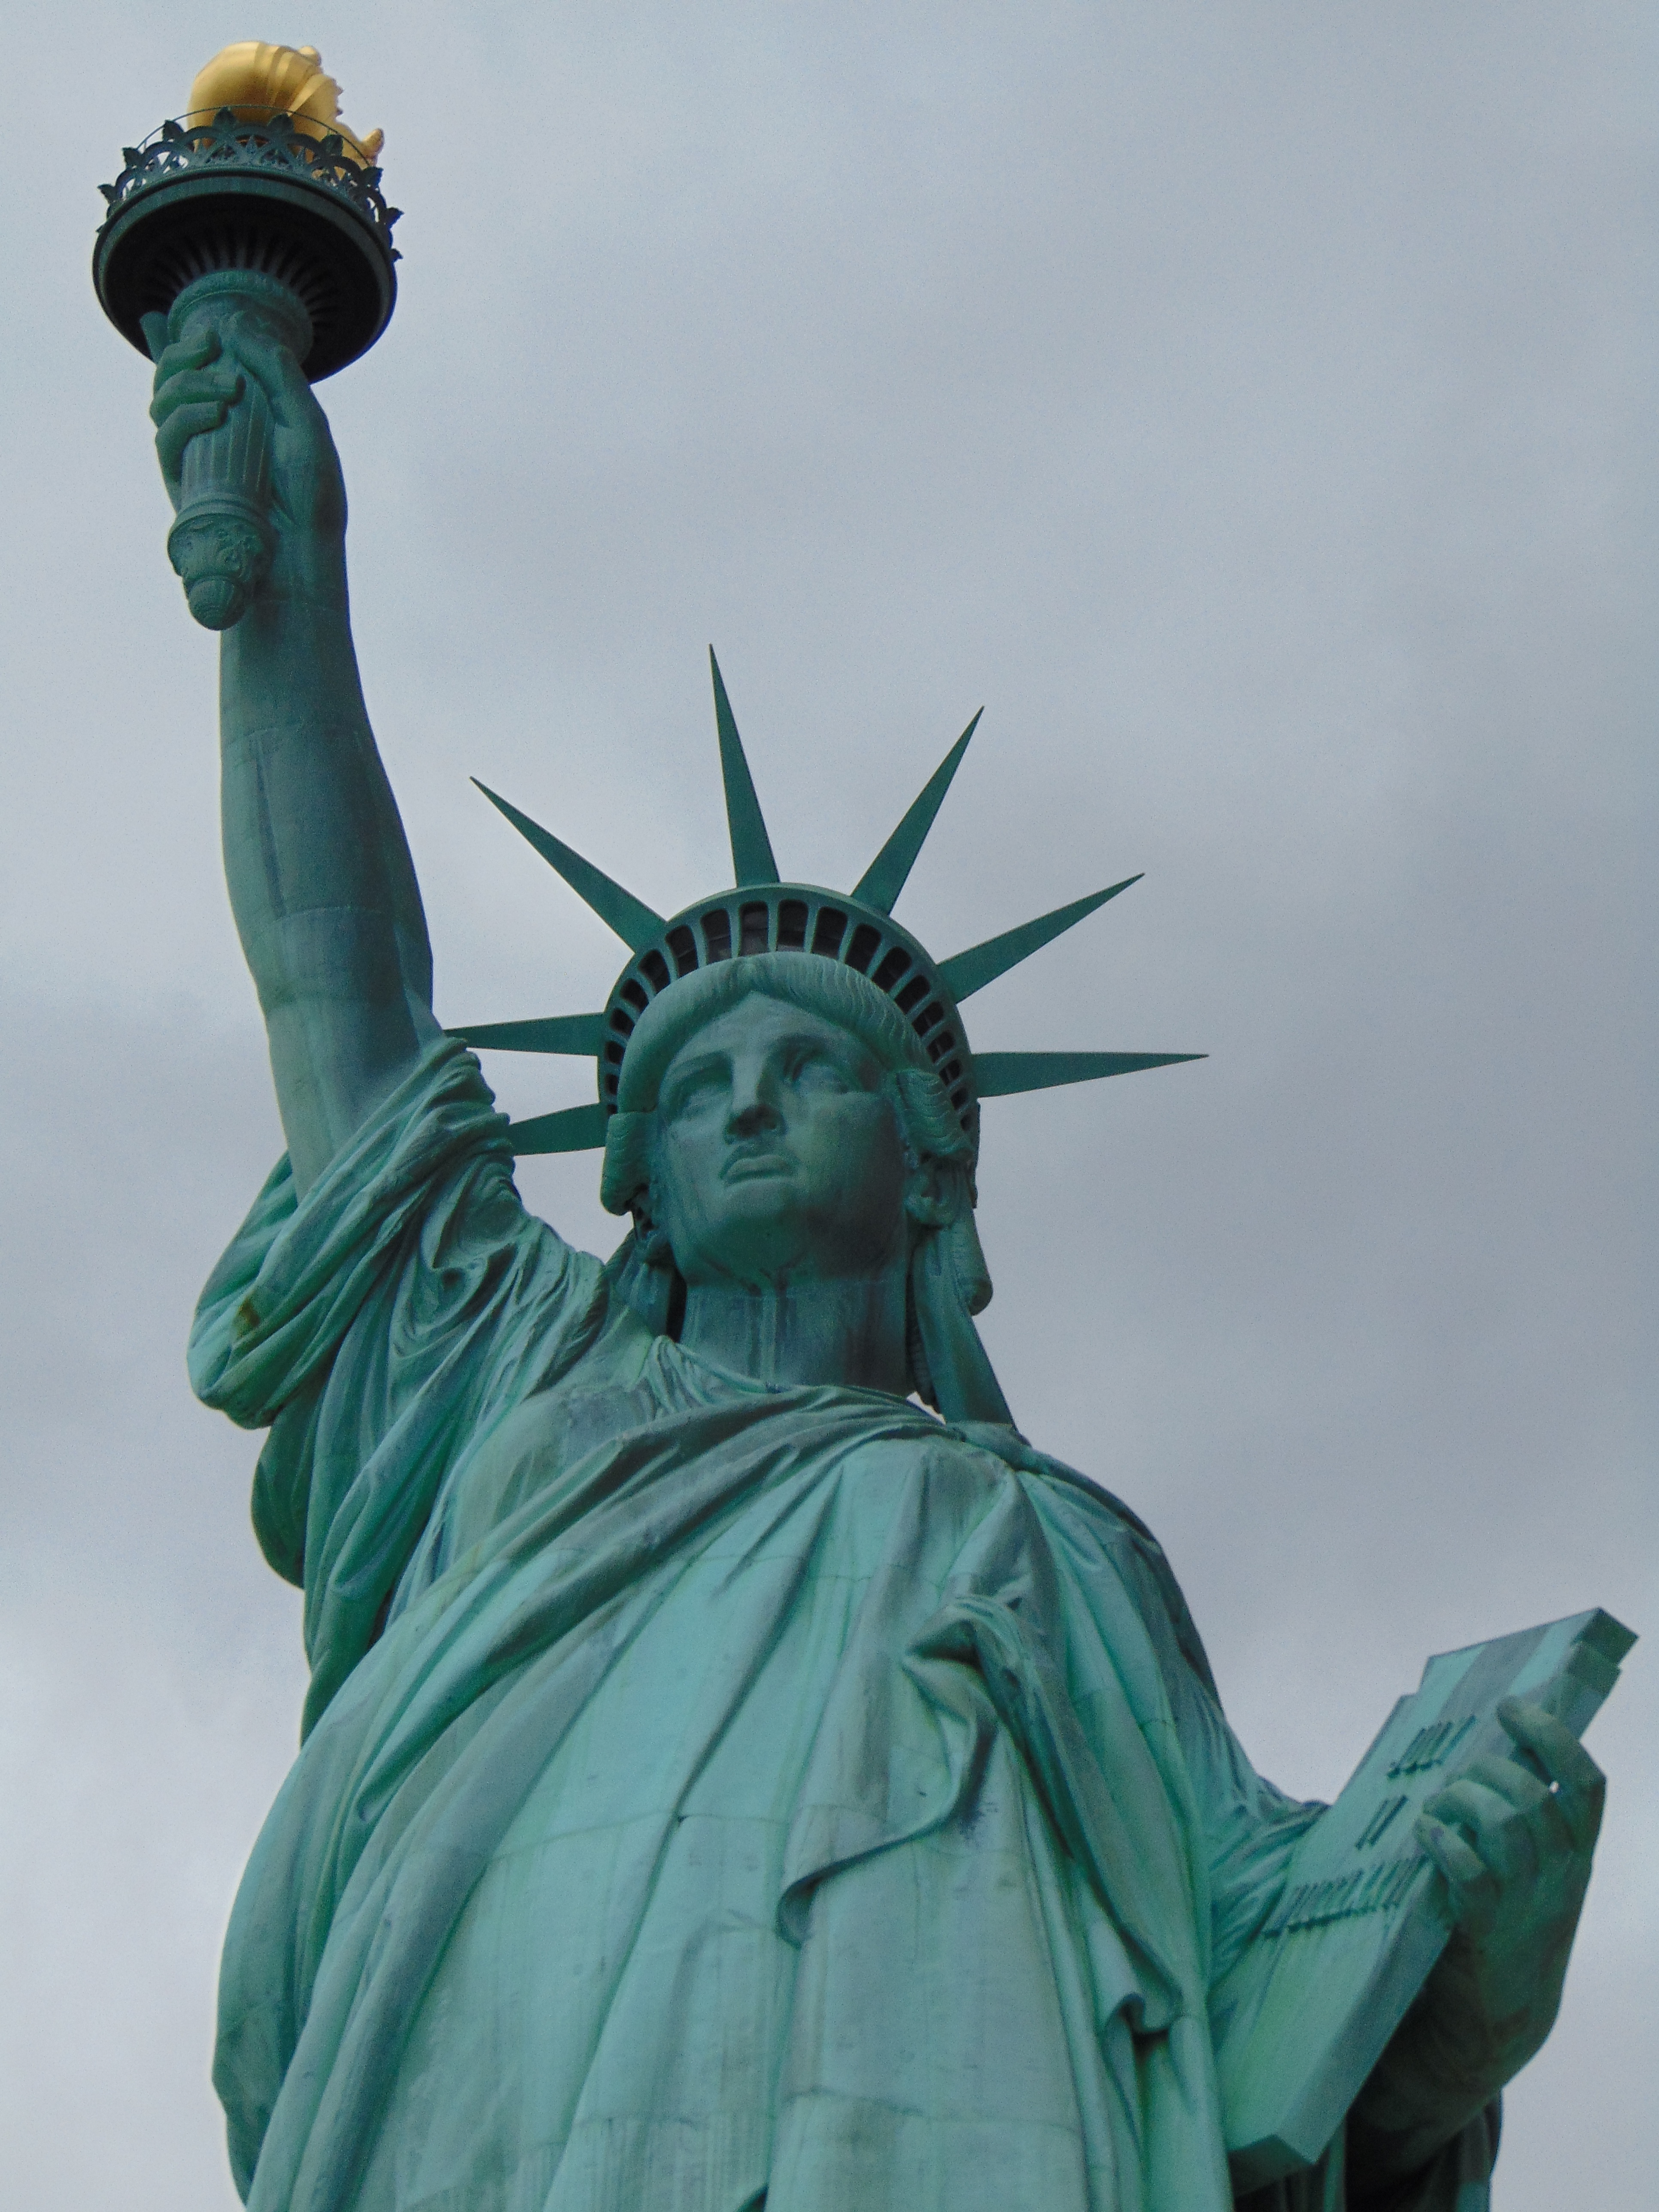
architecture, sky, city, manhattan, monument, travel, statue, statue of liberty, symbol, nyc, usa, island, landmark, freedom, historic, lady, tourism, artwork, torch, crown, patriotism, sculpture, national, art, american, temple, new, liberty, history, famous, york, united, historical, us, icon, independence, states, patriotic, democracy